A82 road

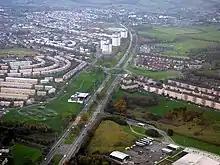
Aerial view of the post-1930s A82 Great Western Road as a municipal boundary: Drumry (West Dunbartonshire) lies to the south / left of image, Drumchapel (Glasgow City) to the north / right

The A82 enters bleak moorland at the western fringes of Rannoch Moor, to the north of Tyndrum. The road climbs across the moor and reaches a peak height of near Beinn Chaorach, the highest overall point on the A82. It meets the old Military Road near the Kingshouse Hotel next to the River Etive, and the road turns westward past Buachaille Etive Mòr down Glen Coe towards Glencoe village. This section of the A82 has been said to contain some of the most spectacular scenery in Scotland. "The Guardian"s Simon Warren described it as "the most beautiful and spectacular location in the whole of Britain", though recent concern has been raised over the proliferation of tourist traffic. Coaches and HGVs in particular have caused significant problems with congestion. The road descends the Pass of Glen Coe and crosses the scenic waterfalls at the Meeting of the Three Waters. This section was the location for several outdoor shots in "Monty Python and the Holy Grail", including the "Gorge of Eternal Peril" scene. Near the waterfalls is a footpath up to Coire Gabhall, the "lost valley" of Glencoe, where the Clan Donald hid stolen cattle.